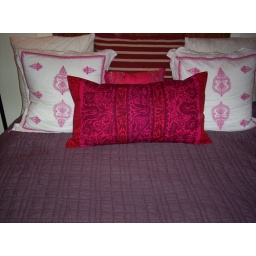
this is far more vibrant in person, you can barely distinguish the pink, red and orange with the naked eye